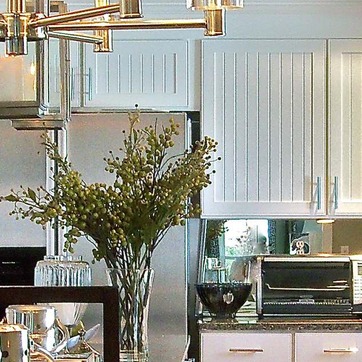
Material: foliage